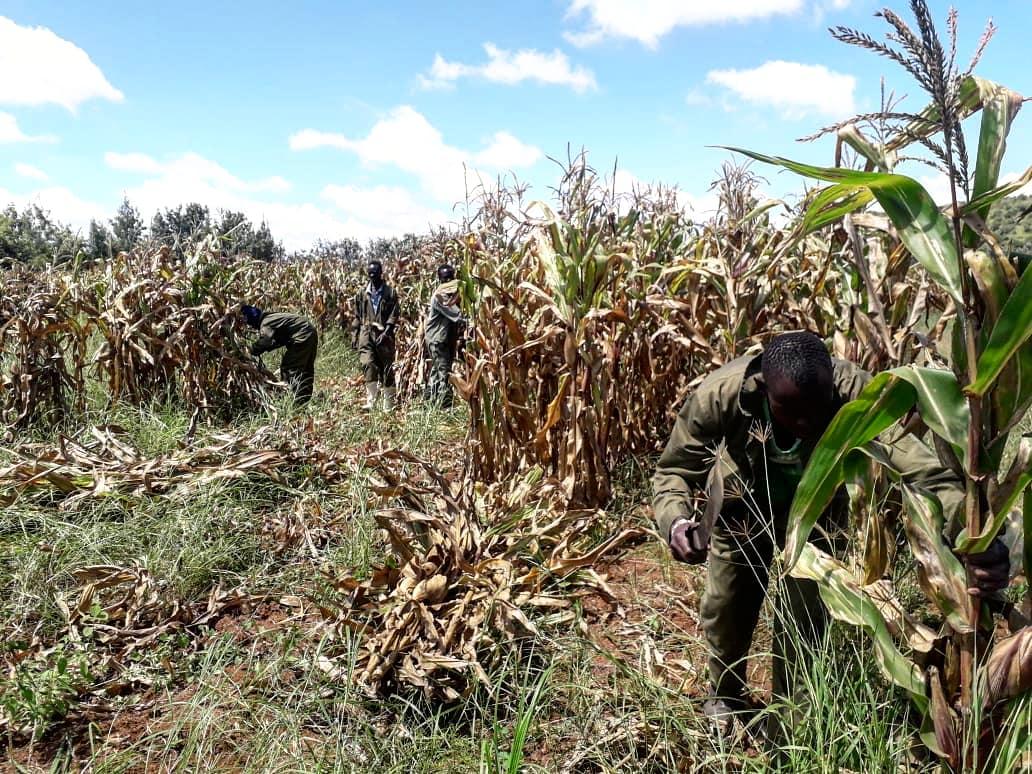
Wakulima wanavuna mahindi shambani kwa umakini. Hali hii inahakikisha mavuno mazuri na kuongeza kipato cha wakulima.